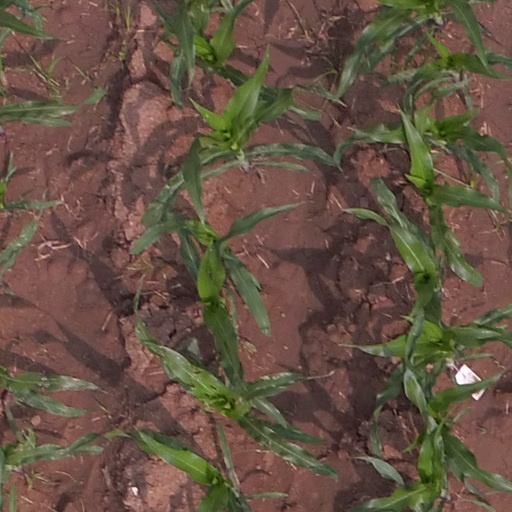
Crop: maize; corn